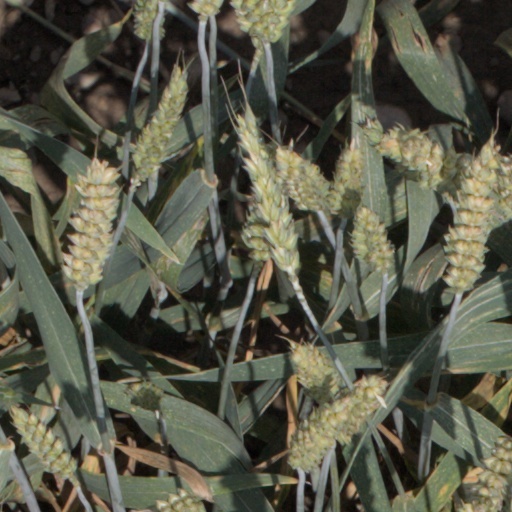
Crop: wheat